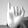
ASL letter: I